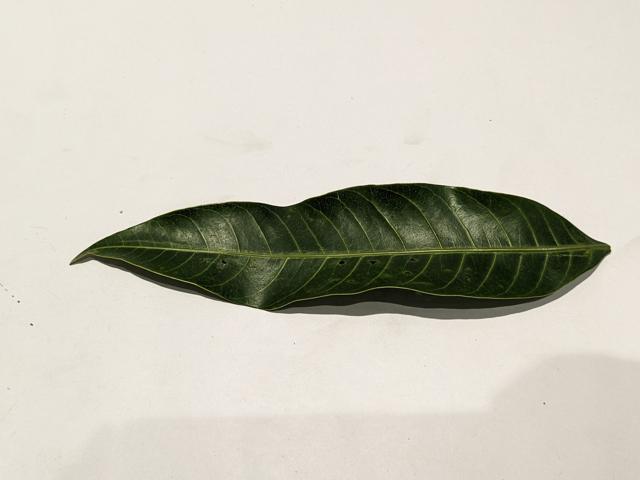
Mango leaf variety: Himsagar